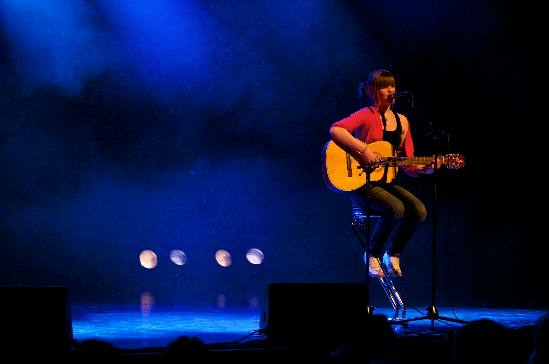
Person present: Yes